Punk rock

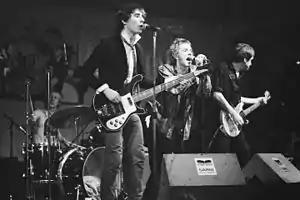
Vocalist Johnny Rotten of the Sex Pistols flanked by guitarists Glen Matlock and Steve Jones, in front of drummer Paul Cook

In Forest Hills, Queens, the Ramones drew on sources ranging from the Stooges to the Beatles and the Beach Boys to Herman's Hermits and 1960s girl groups, and condensed rock 'n' roll to its primal level: 1–2–3–4!' bass-player Dee Dee Ramone shouted at the start of every song as if the group could barely master the rudiments of rhythm." The band played its first show at CBGB in August 1974. By the end of the year, the Ramones had performed seventy-four shows, each about seventeen minutes long. "When I first saw the Ramones", critic Mary Harron later remembered, "I couldn't believe people were doing this. The dumb brattiness."